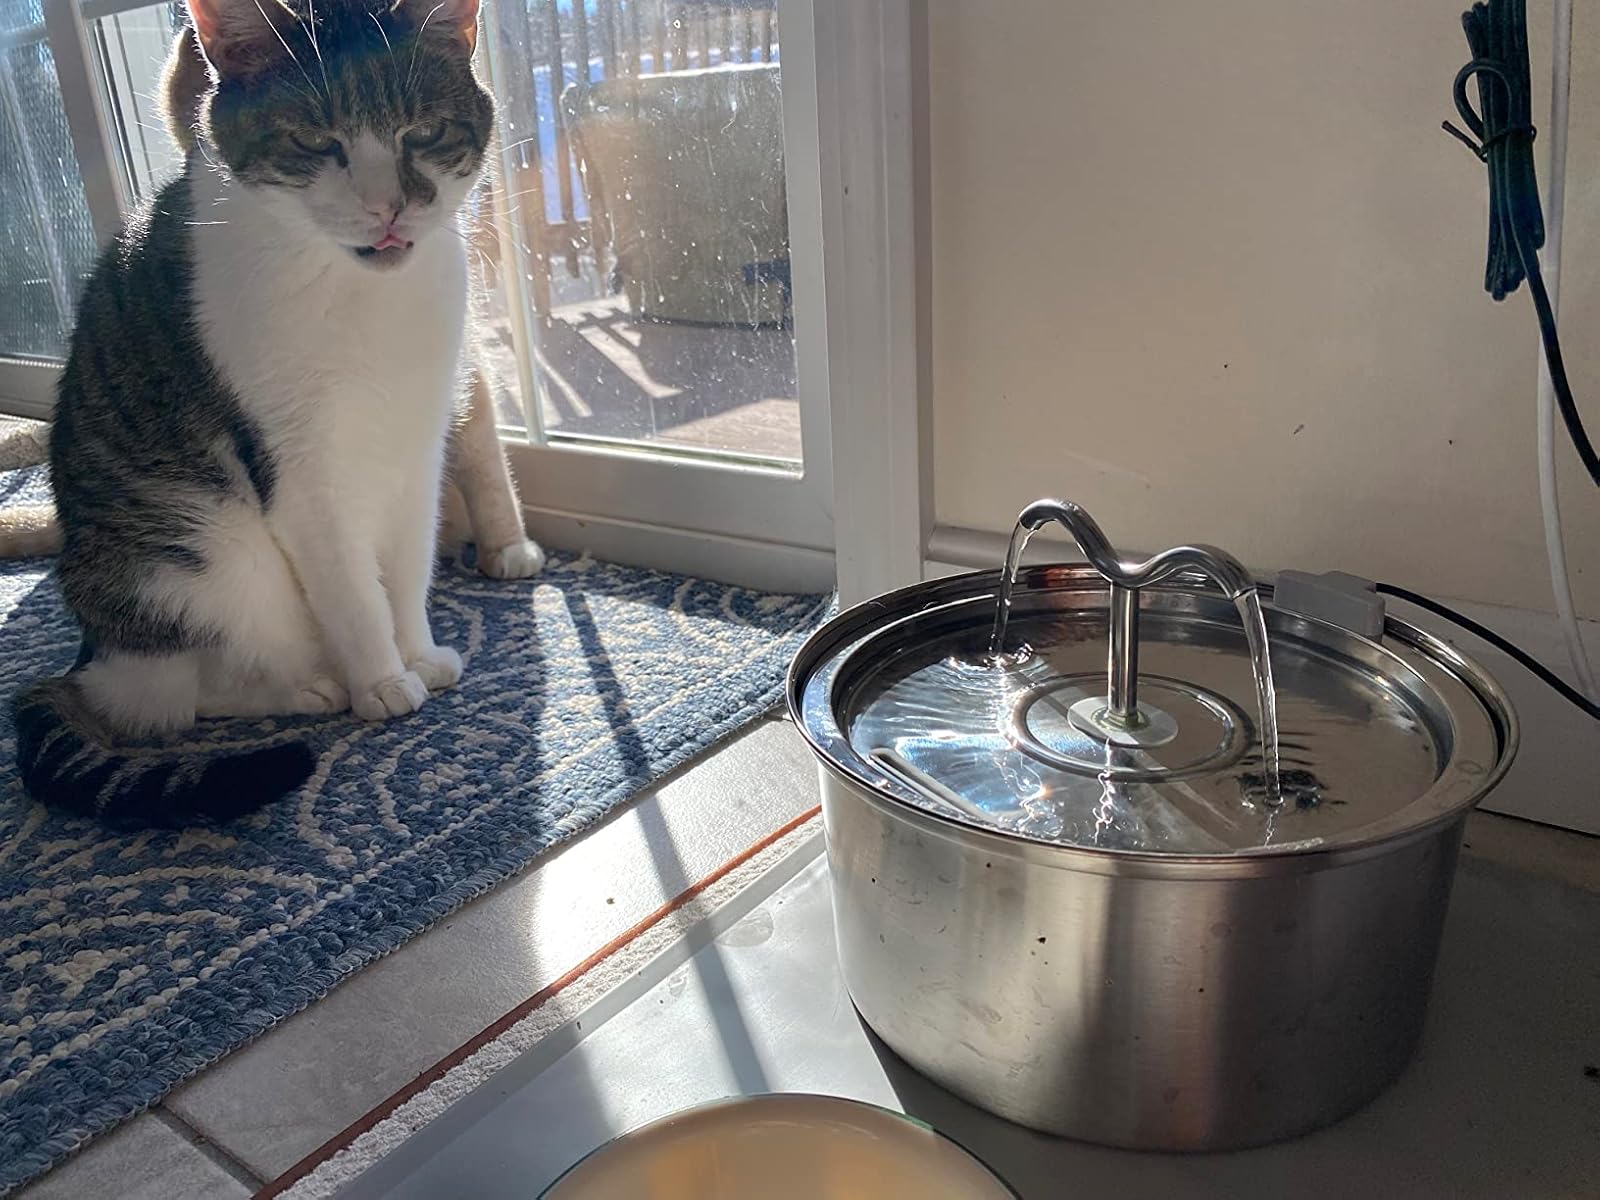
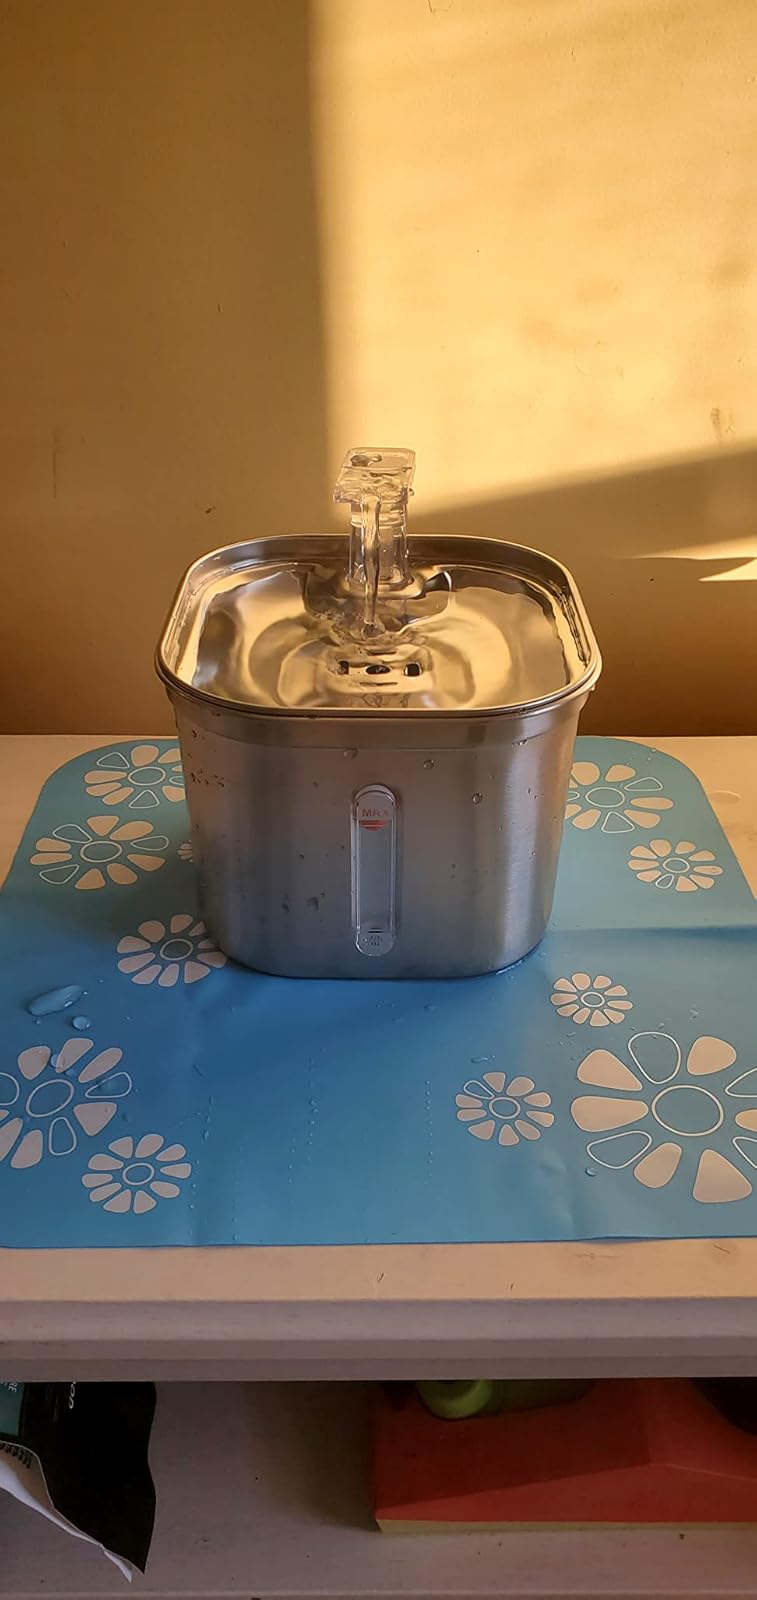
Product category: items_bowl
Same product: no